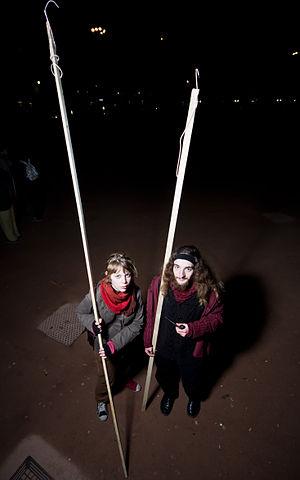
Le Clan du Néon ou Pêcheurs d'énergie est un mouvement disséminé en petits groupes dans toute la France et réunis autour de la lutte contre la pollution lumineuse et les publicités imposées. Des actions directes et non-violentes sont menées régulièrement dans diverses villes de France. Elles consistent à éteindre des enseignes qui restent souvent allumées toute la nuit, en abaissant les leviers des interrupteurs inter-pompiers situés à l'extérieur des magasins. Comme les enseignes sont souvent commerciales, les actions rejoignent le mouvement des déboulonneurs dans leur lutte contre l'agression publicitaire. Le Clan du Néon est aussi proche des Vélorutions et autres fêtes de rue par son approche festive et souvent déguisée.